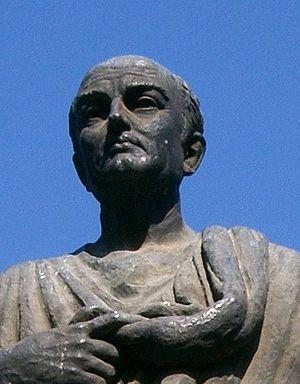
Statue de Sénèque (philosophe de l'école stoïcienne, dramaturge et homme d'État romain du Ier siècle de l'ère chrétienne) dans sa ville natale, l'actuelle Cordoue en Andalousie.